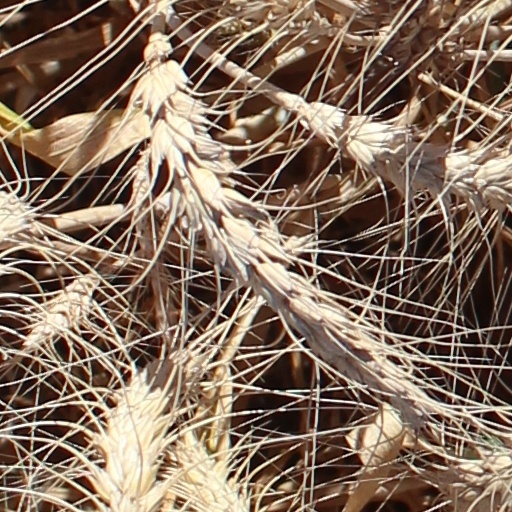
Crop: wheat